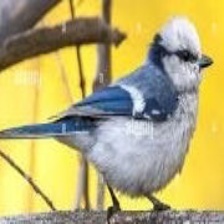
Species: AZURE TIT
Scientific name: CYANISTES CYANUS